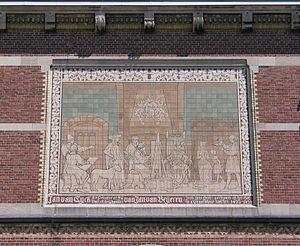
Le Rijksmuseum Amsterdam, plus couramment abrégé en Rijksmuseum, est un musée national néerlandais, situé dans la capitale Amsterdam et consacré aux beaux-arts, à l’artisanat et à l’histoire du pays. Il est le plus important musée des Pays-Bas quant à la fréquentation et au nombre d'œuvres d'art avec plus de 2 450 000 visiteurs en 2014 pour un fonds d'environ un million de pièces.